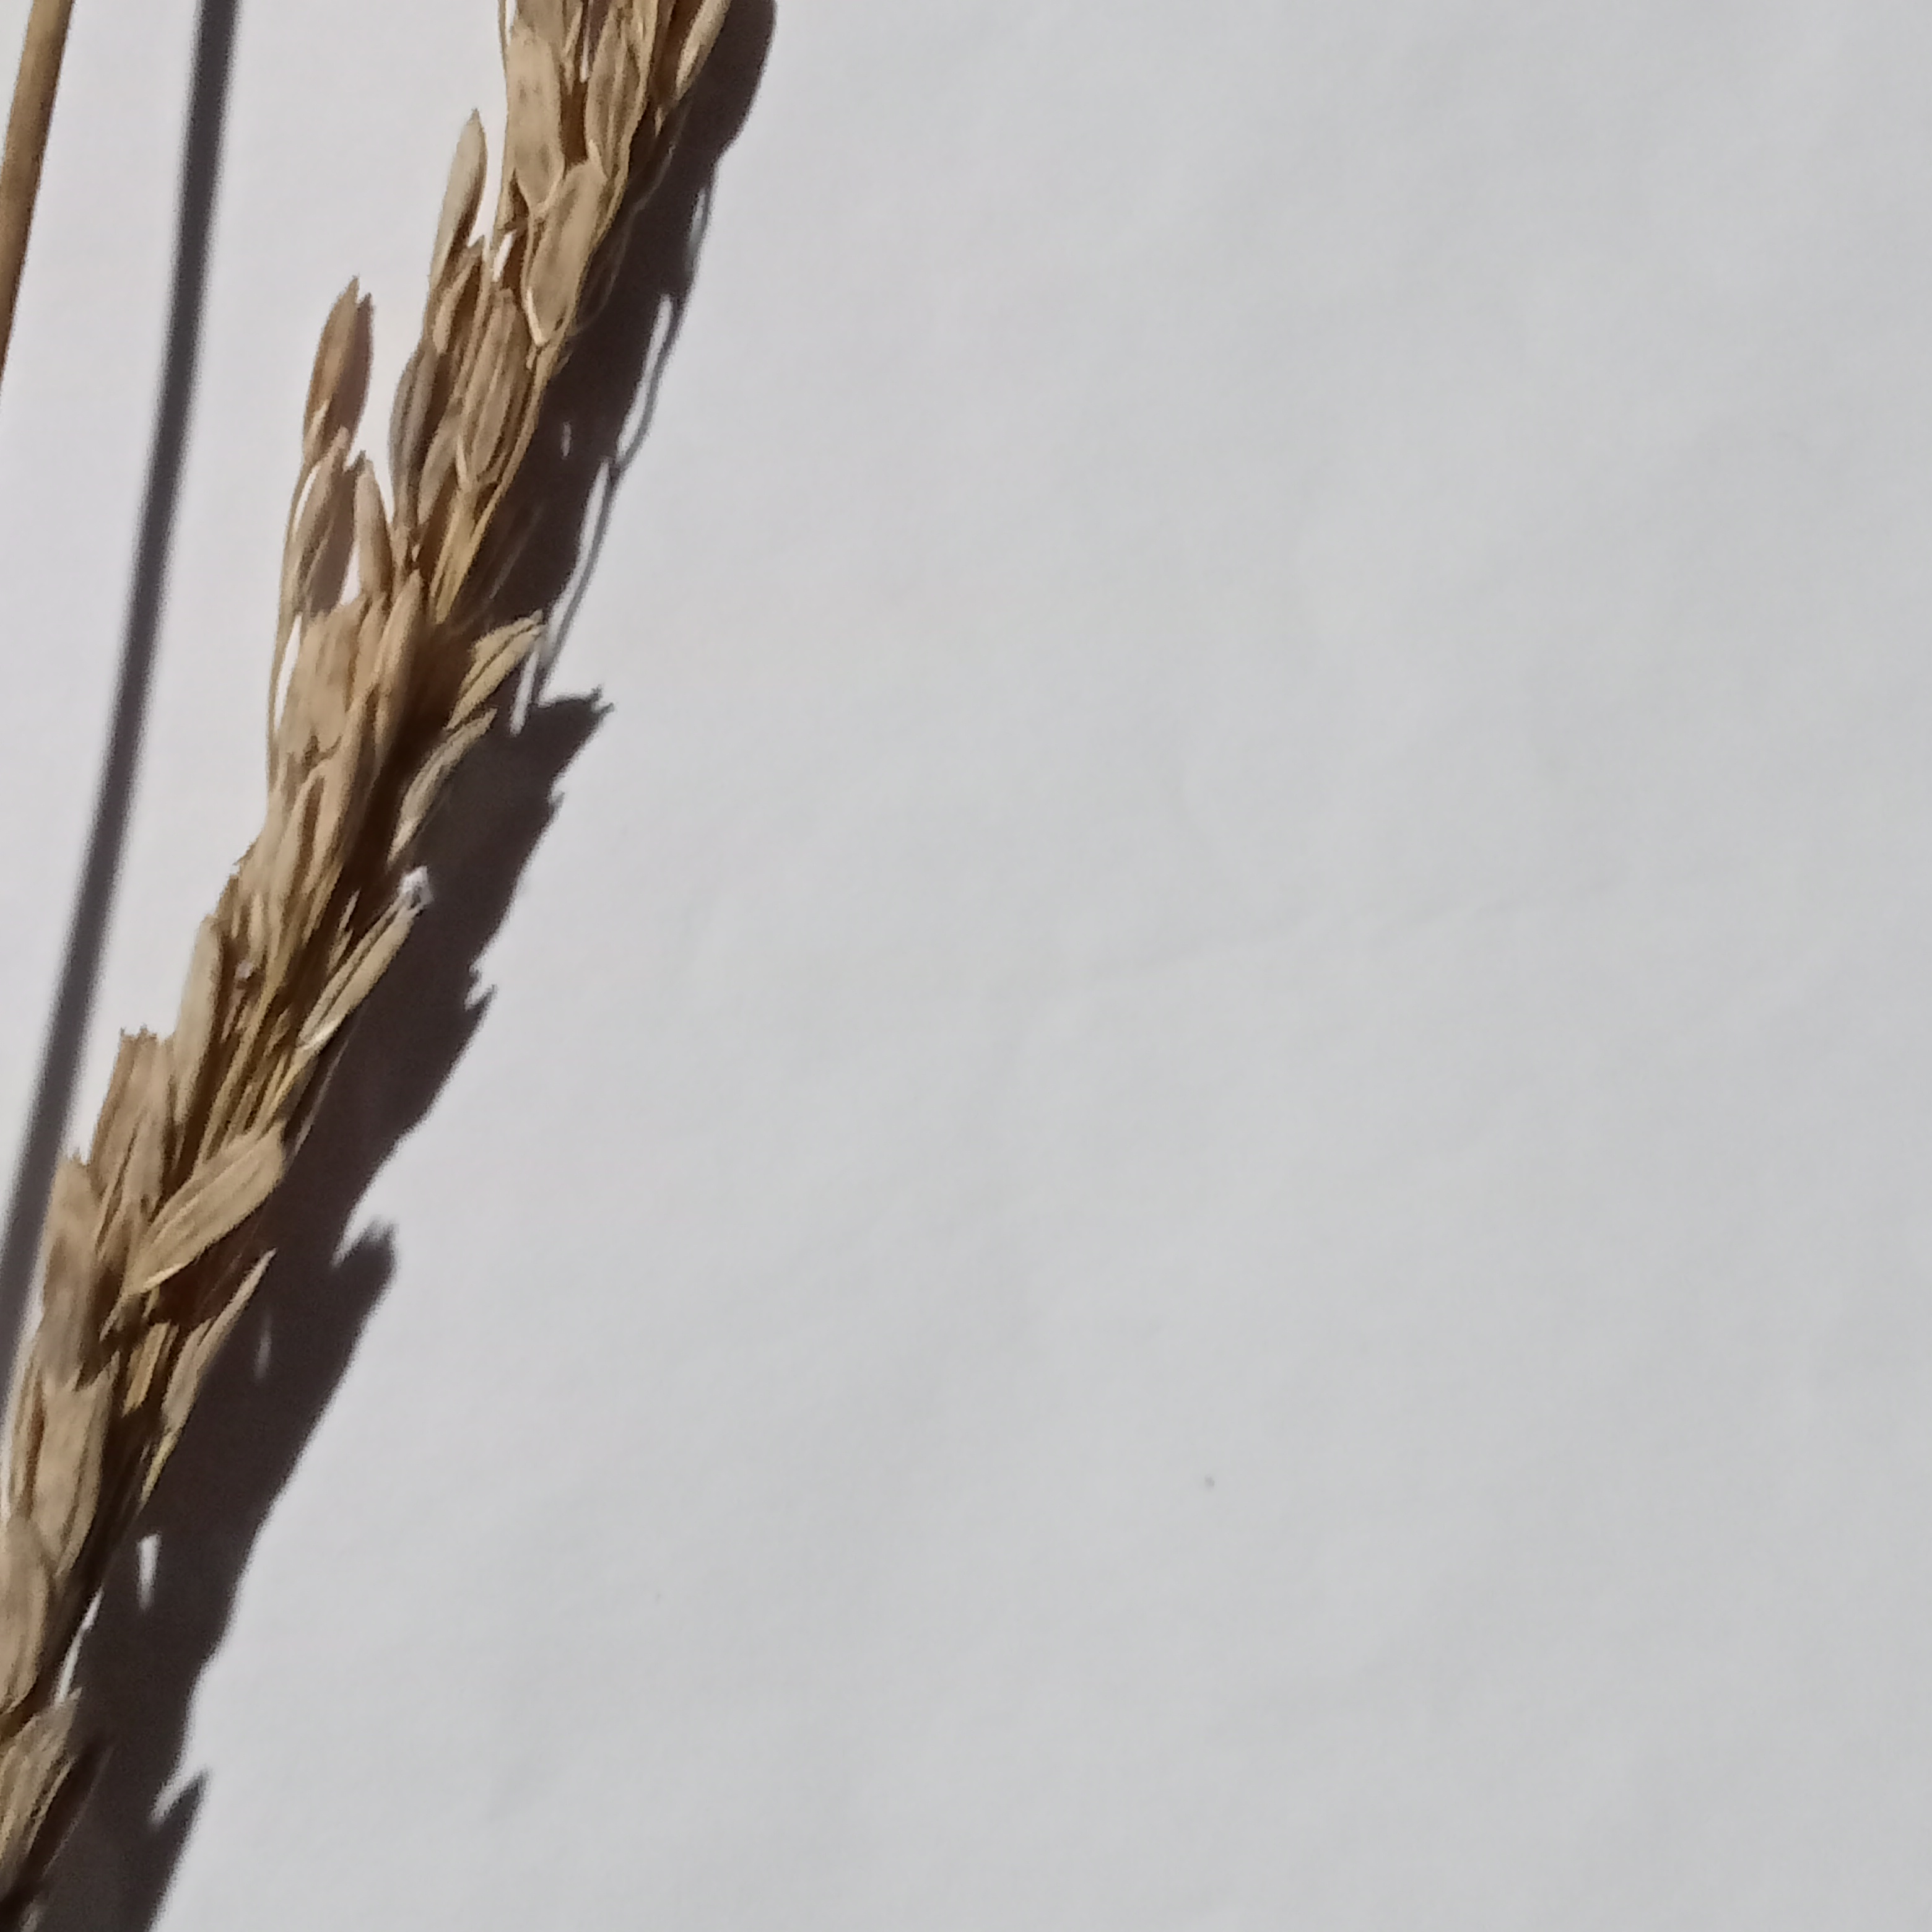
Nhãn: Bệnh Đạo ôn lá và cổ bông (Rice leaf and neck blast)